Nicolás Maduro

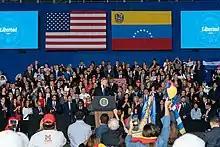
In 2019, U.S. President Donald Trump warned Venezuelan soldiers to renounce Maduro.

In early 2015, the Maduro government accused the United States of attempting to overthrow him. The Venezuelan government performed elaborate actions to respond to such alleged attempts and to convince the public that its claims were true. The reactions included the arrest of Antonio Ledezma in February 2015, placing travel restrictions on American tourists and holding military marches and public exercises "for the first time in Venezuela's democratic history". After the United States ordered sanctions to be placed on seven Venezuelan officials for human rights violations, Maduro used anti-U.S. rhetoric to bump up his approval ratings. However, according to Venezuelan political scientist Isabella Picón, only about 15% of Venezuelans believed in the alleged coup attempt accusations at the time.